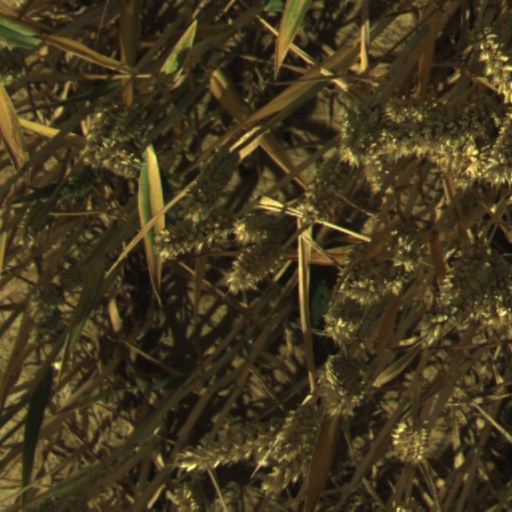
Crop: wheat